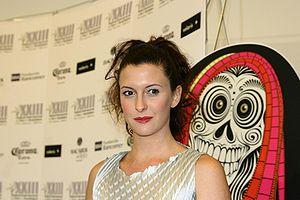
Antonella Costa est une actrice argentine, née le 19 mars 1980 à Rome.